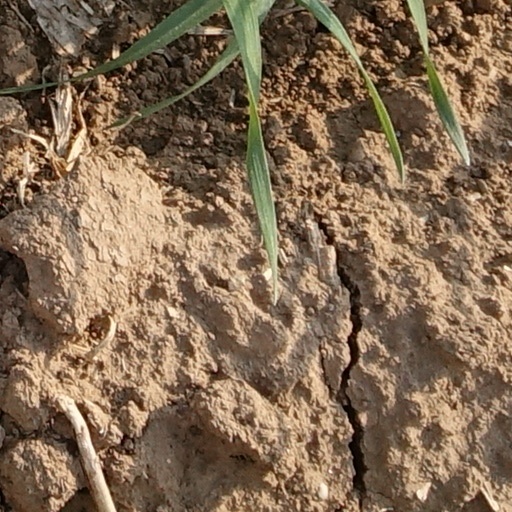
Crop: wheat